List of Spider-Slayers

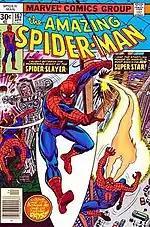
The Mark V Spider-Slayer (left) battles Spider-Man. From "Amazing Spider-Man" #167 (April 1977), art by John Romita Sr.

The Mark V was created by Marla Madison and J. Jonah Jameson. Tracking down Spider-Man, the Slayer engages him in battle, as well as Will o' the Wisp, who was at the scene at the time. The Slayer is destroyed when Spider-Man crushes it with a statue of Prometheus.